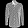
Label: Shirt